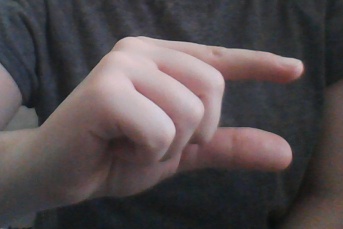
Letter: dal